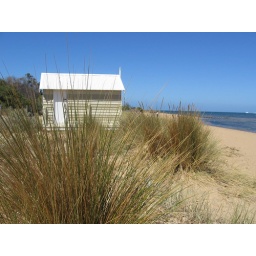
A lonely beach box in thedunes at Brighton Beach. Pity its not more colourful!